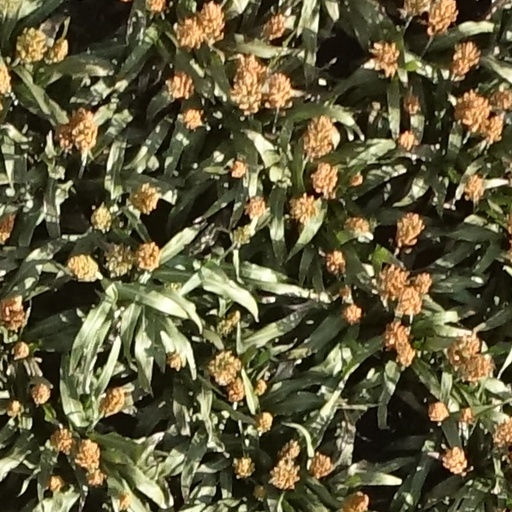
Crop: sorghum